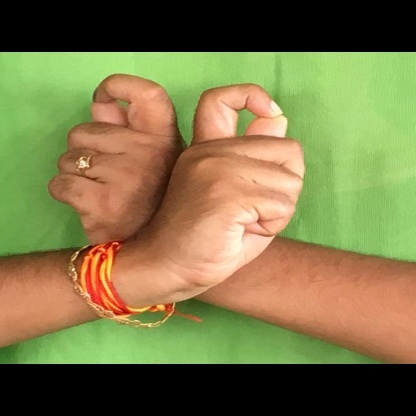
Mudra: Berunda